Great Coxwell

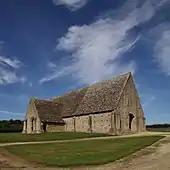
Great Coxwell Barn seen from the southwest

On the northern edge of the village is a Medieval tithe barn that was built about 1292 for Beaulieu Abbey to store the crop of its monastic grange. It is a Grade I listed building and a Scheduled Ancient Monument. The barn is now owned by the National Trust, which has been restored and is open to the public.